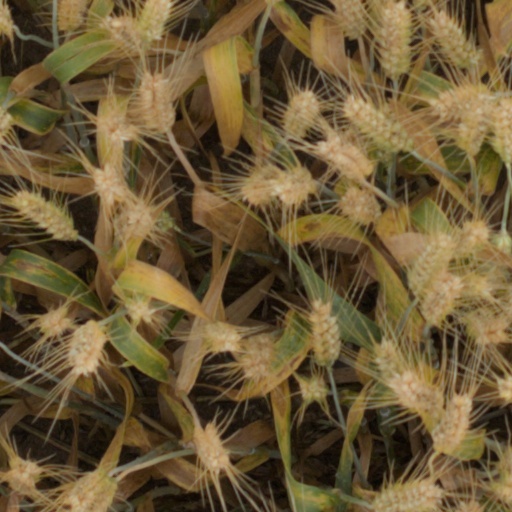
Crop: wheat